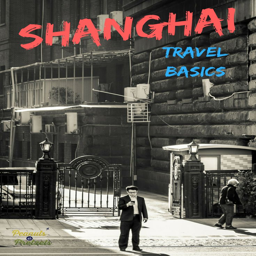
during the last decades has become one of the fastest developing cities in the world and a popular destination for tourists .